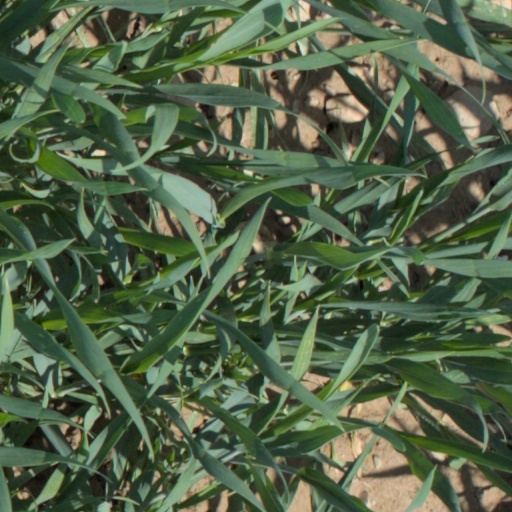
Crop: wheat